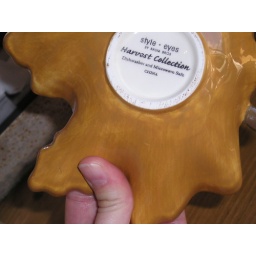
Little gold leaf bowl on bedside table in MB